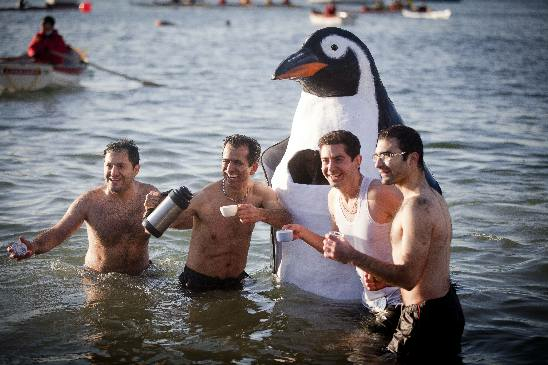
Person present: Yes